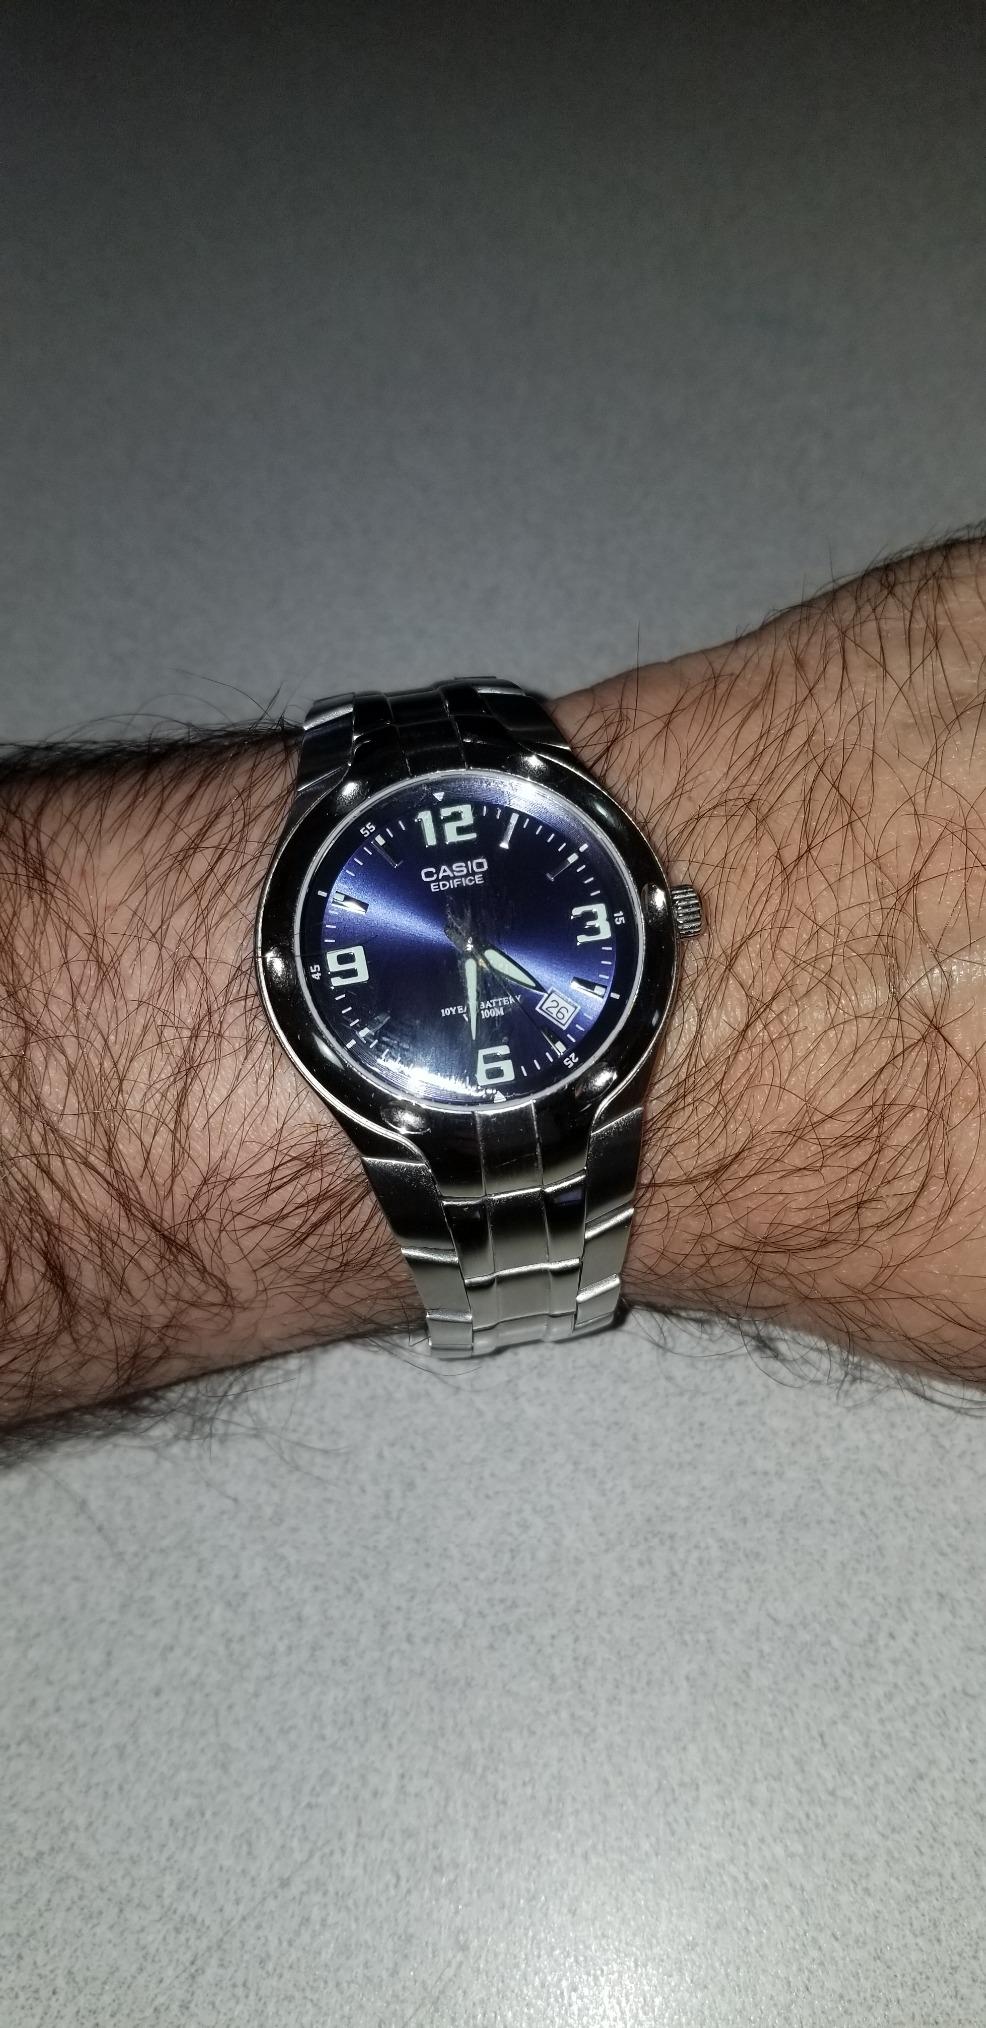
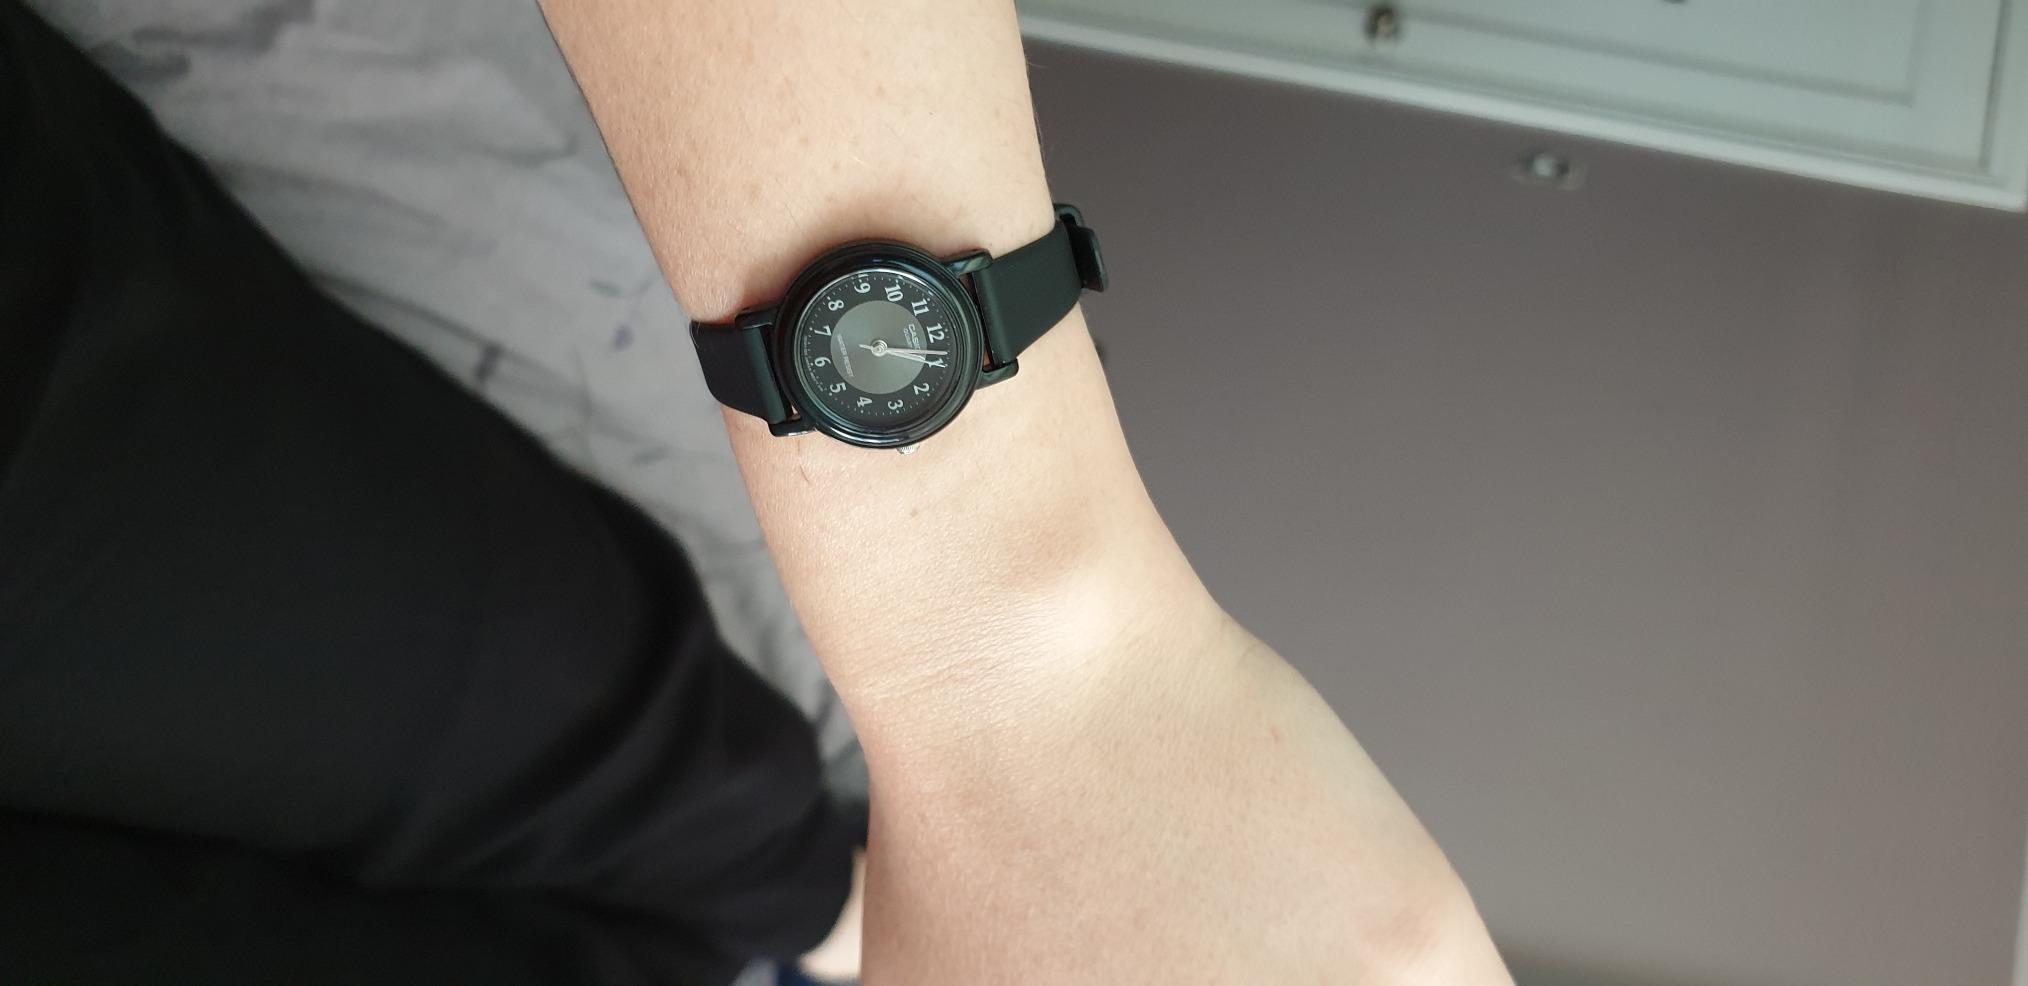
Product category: accessories_watch
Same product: no